Metrovacesa

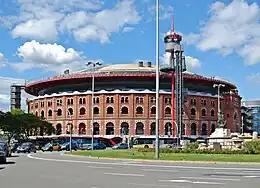
Las Arenas, a mall in Barcelona developed by Metrovacesa (2013).

Metrovacesa is one of the largest real estate developers in Spain. Its main activity focuses on the development and sale of residential properties, complemented by the execution of commercial projects and active land management. With an unparalleled liquid land portfolio in the Spanish market, the company plans to develop thousands of homes across the country. Metrovacesa offers a wide variety of new residential developments and commercial premises throughout the country, covering major cities, top-tier tourist destinations, and high-potential urban areas. Metrovacesa, with more than a century in the industry, is known for the quality, safety, and reliability it provides in its homes, meeting all its clients' needs. Additionally, the company has been listed on the Continuous Market since 2018 and has been recognized as one of the best companies to work for in Spain.